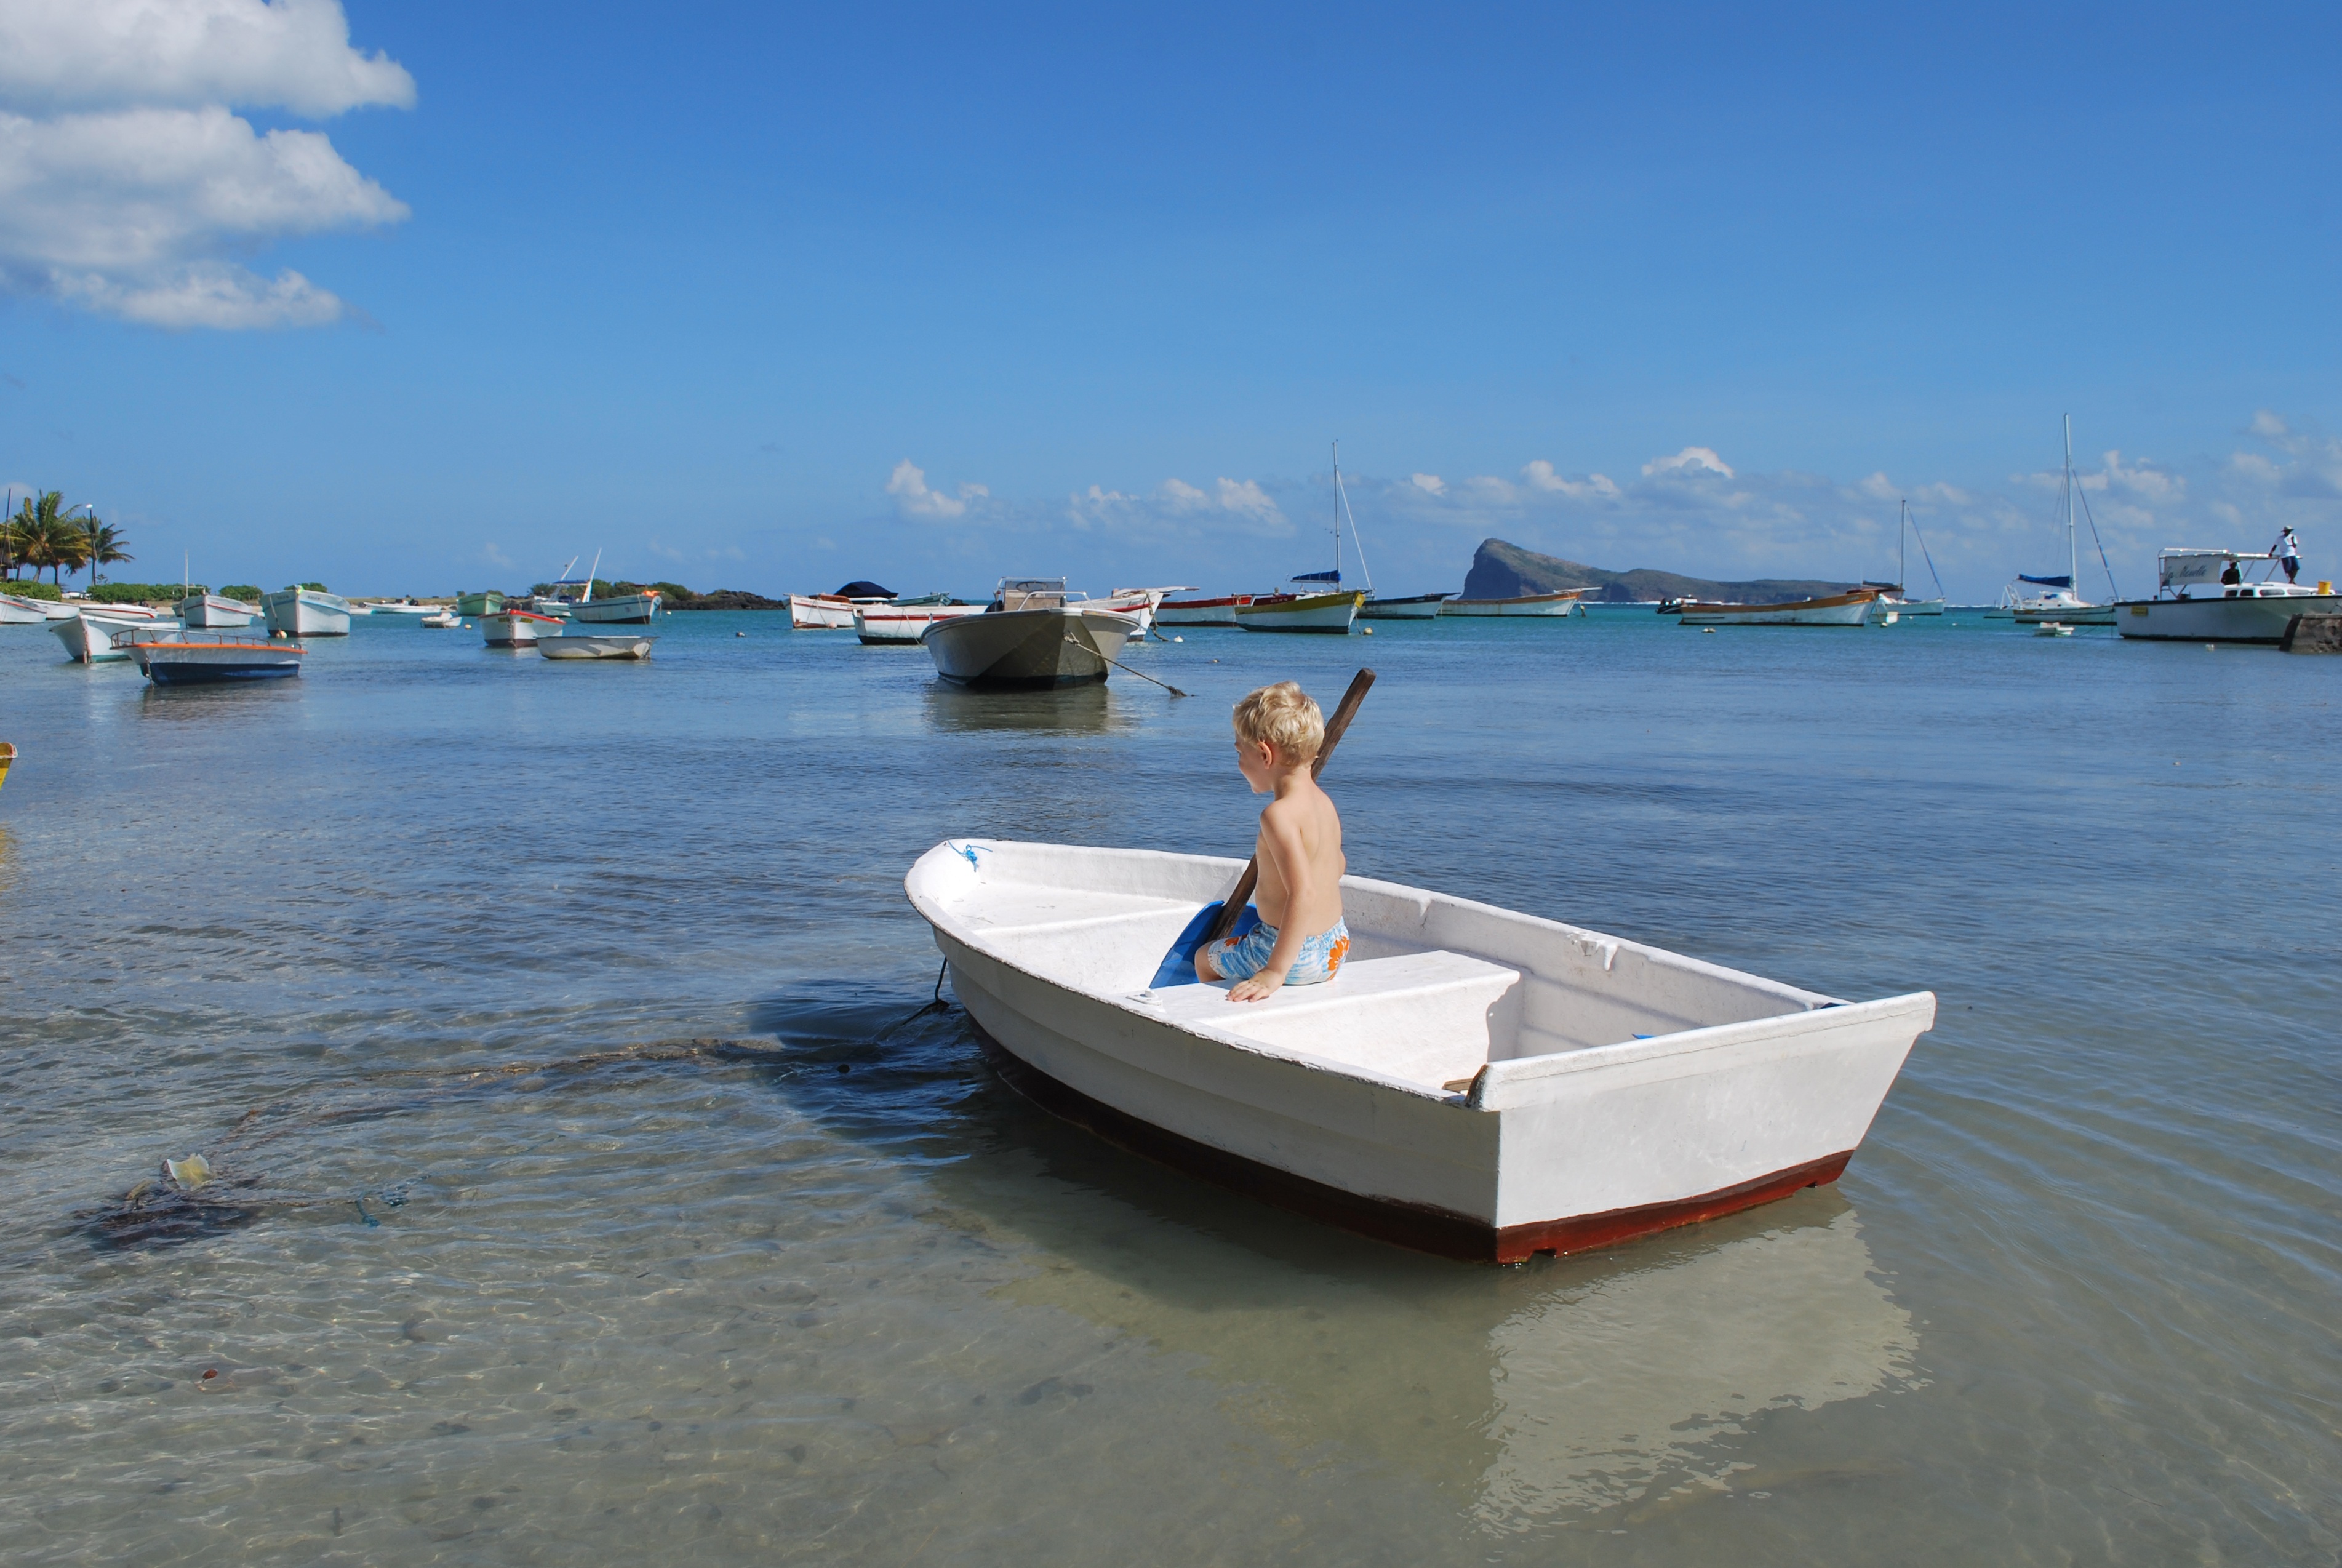
beach, sea, coast, water, ocean, person, dock, white, boat, shore, boy, alone, summer, vacation, young, paddle, vehicle, sailing, bay, child, childhood, boating, watercraft rowing